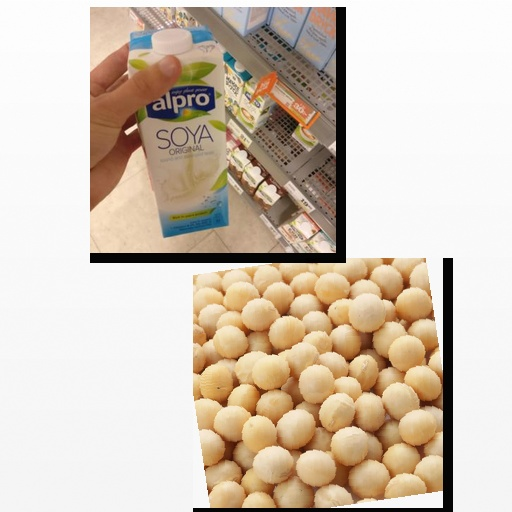
Food items: soybean, soy_milk